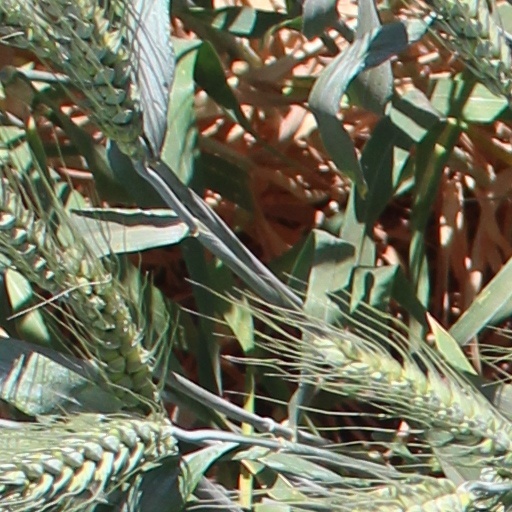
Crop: wheat